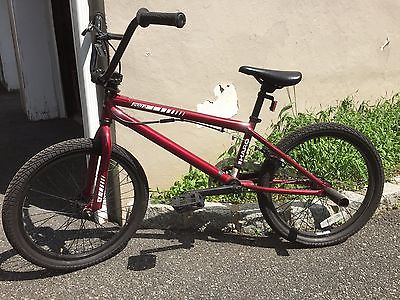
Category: bicycle